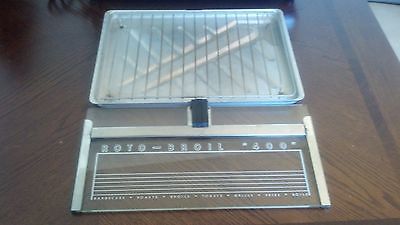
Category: toaster